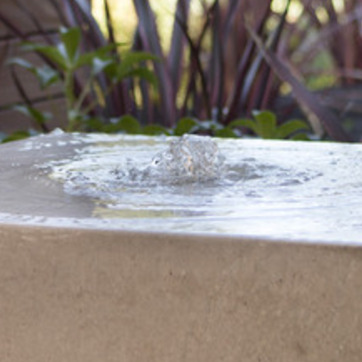
Material: water